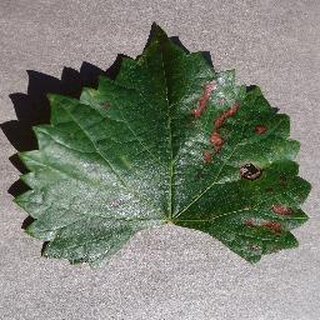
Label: grape_esca_black_measles